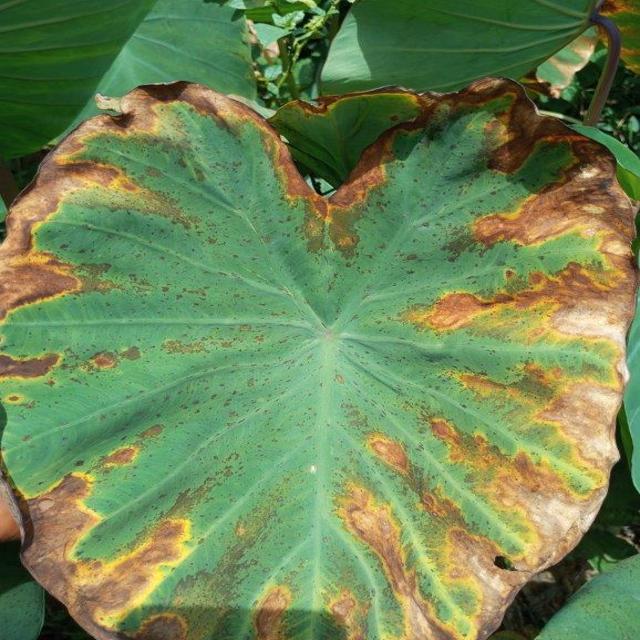
Label: Mid_Blight